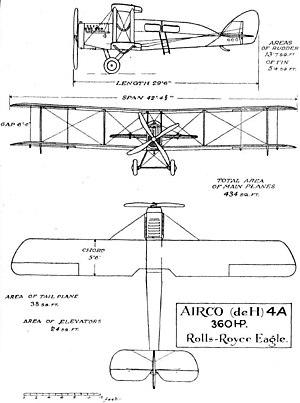
L'Airco DH.4 est un biplan biplace de bombardement de jour britannique de la Première Guerre mondiale. C'est aussi le seul avion construit aux États-Unis à avoir participé à la Première Guerre mondiale.